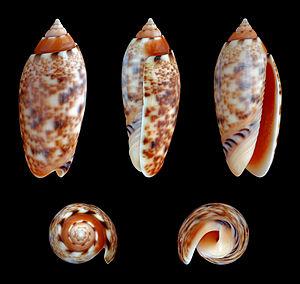
Les Neogastropoda forment un ordre de mollusques appartenant à la classe des gastéropodes prosobranches.
Les Olivoidea constituent une super-famille de gastéropodes marins de l'ordre des Neogastropoda.
Les Olividae sont une famille de mollusques gastéropodes prosobranches de l'ordre des Neogastropoda, habitant les mers chaudes et tropicales.